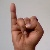
The image shows a hand gesture representing the letter 'I' in Indian Sign Language.